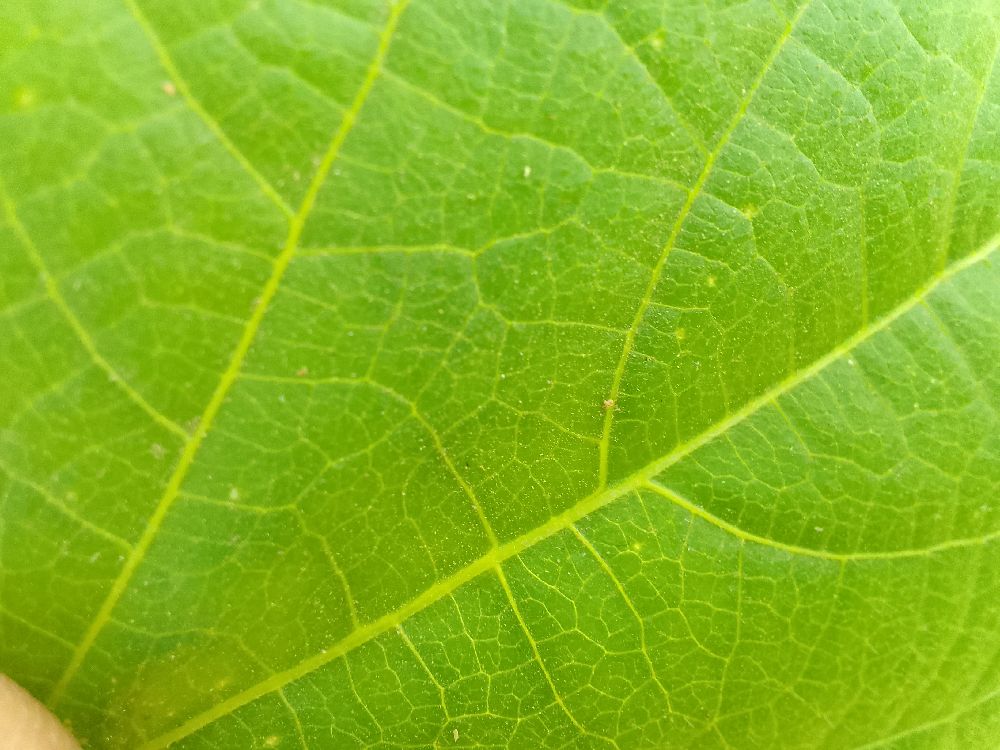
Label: healthy